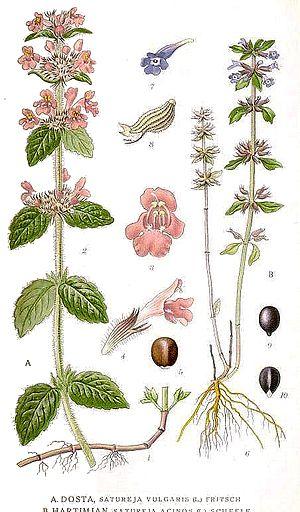
Clinopodium vulgare, le Clinopode commun, Sariette commune ou Grand Basilic, est une plante herbacée vivace de la famille des Lamiaceae et du genre Clinopodium.